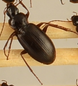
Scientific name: Calathus advena
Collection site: Rocky Mountains NEON (RMNP), plot RMNP_014